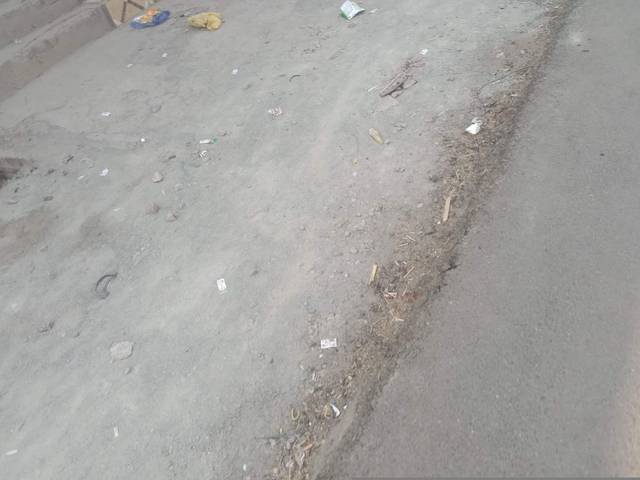
Region: Pakistan
Coordinates: 31.586, 74.292